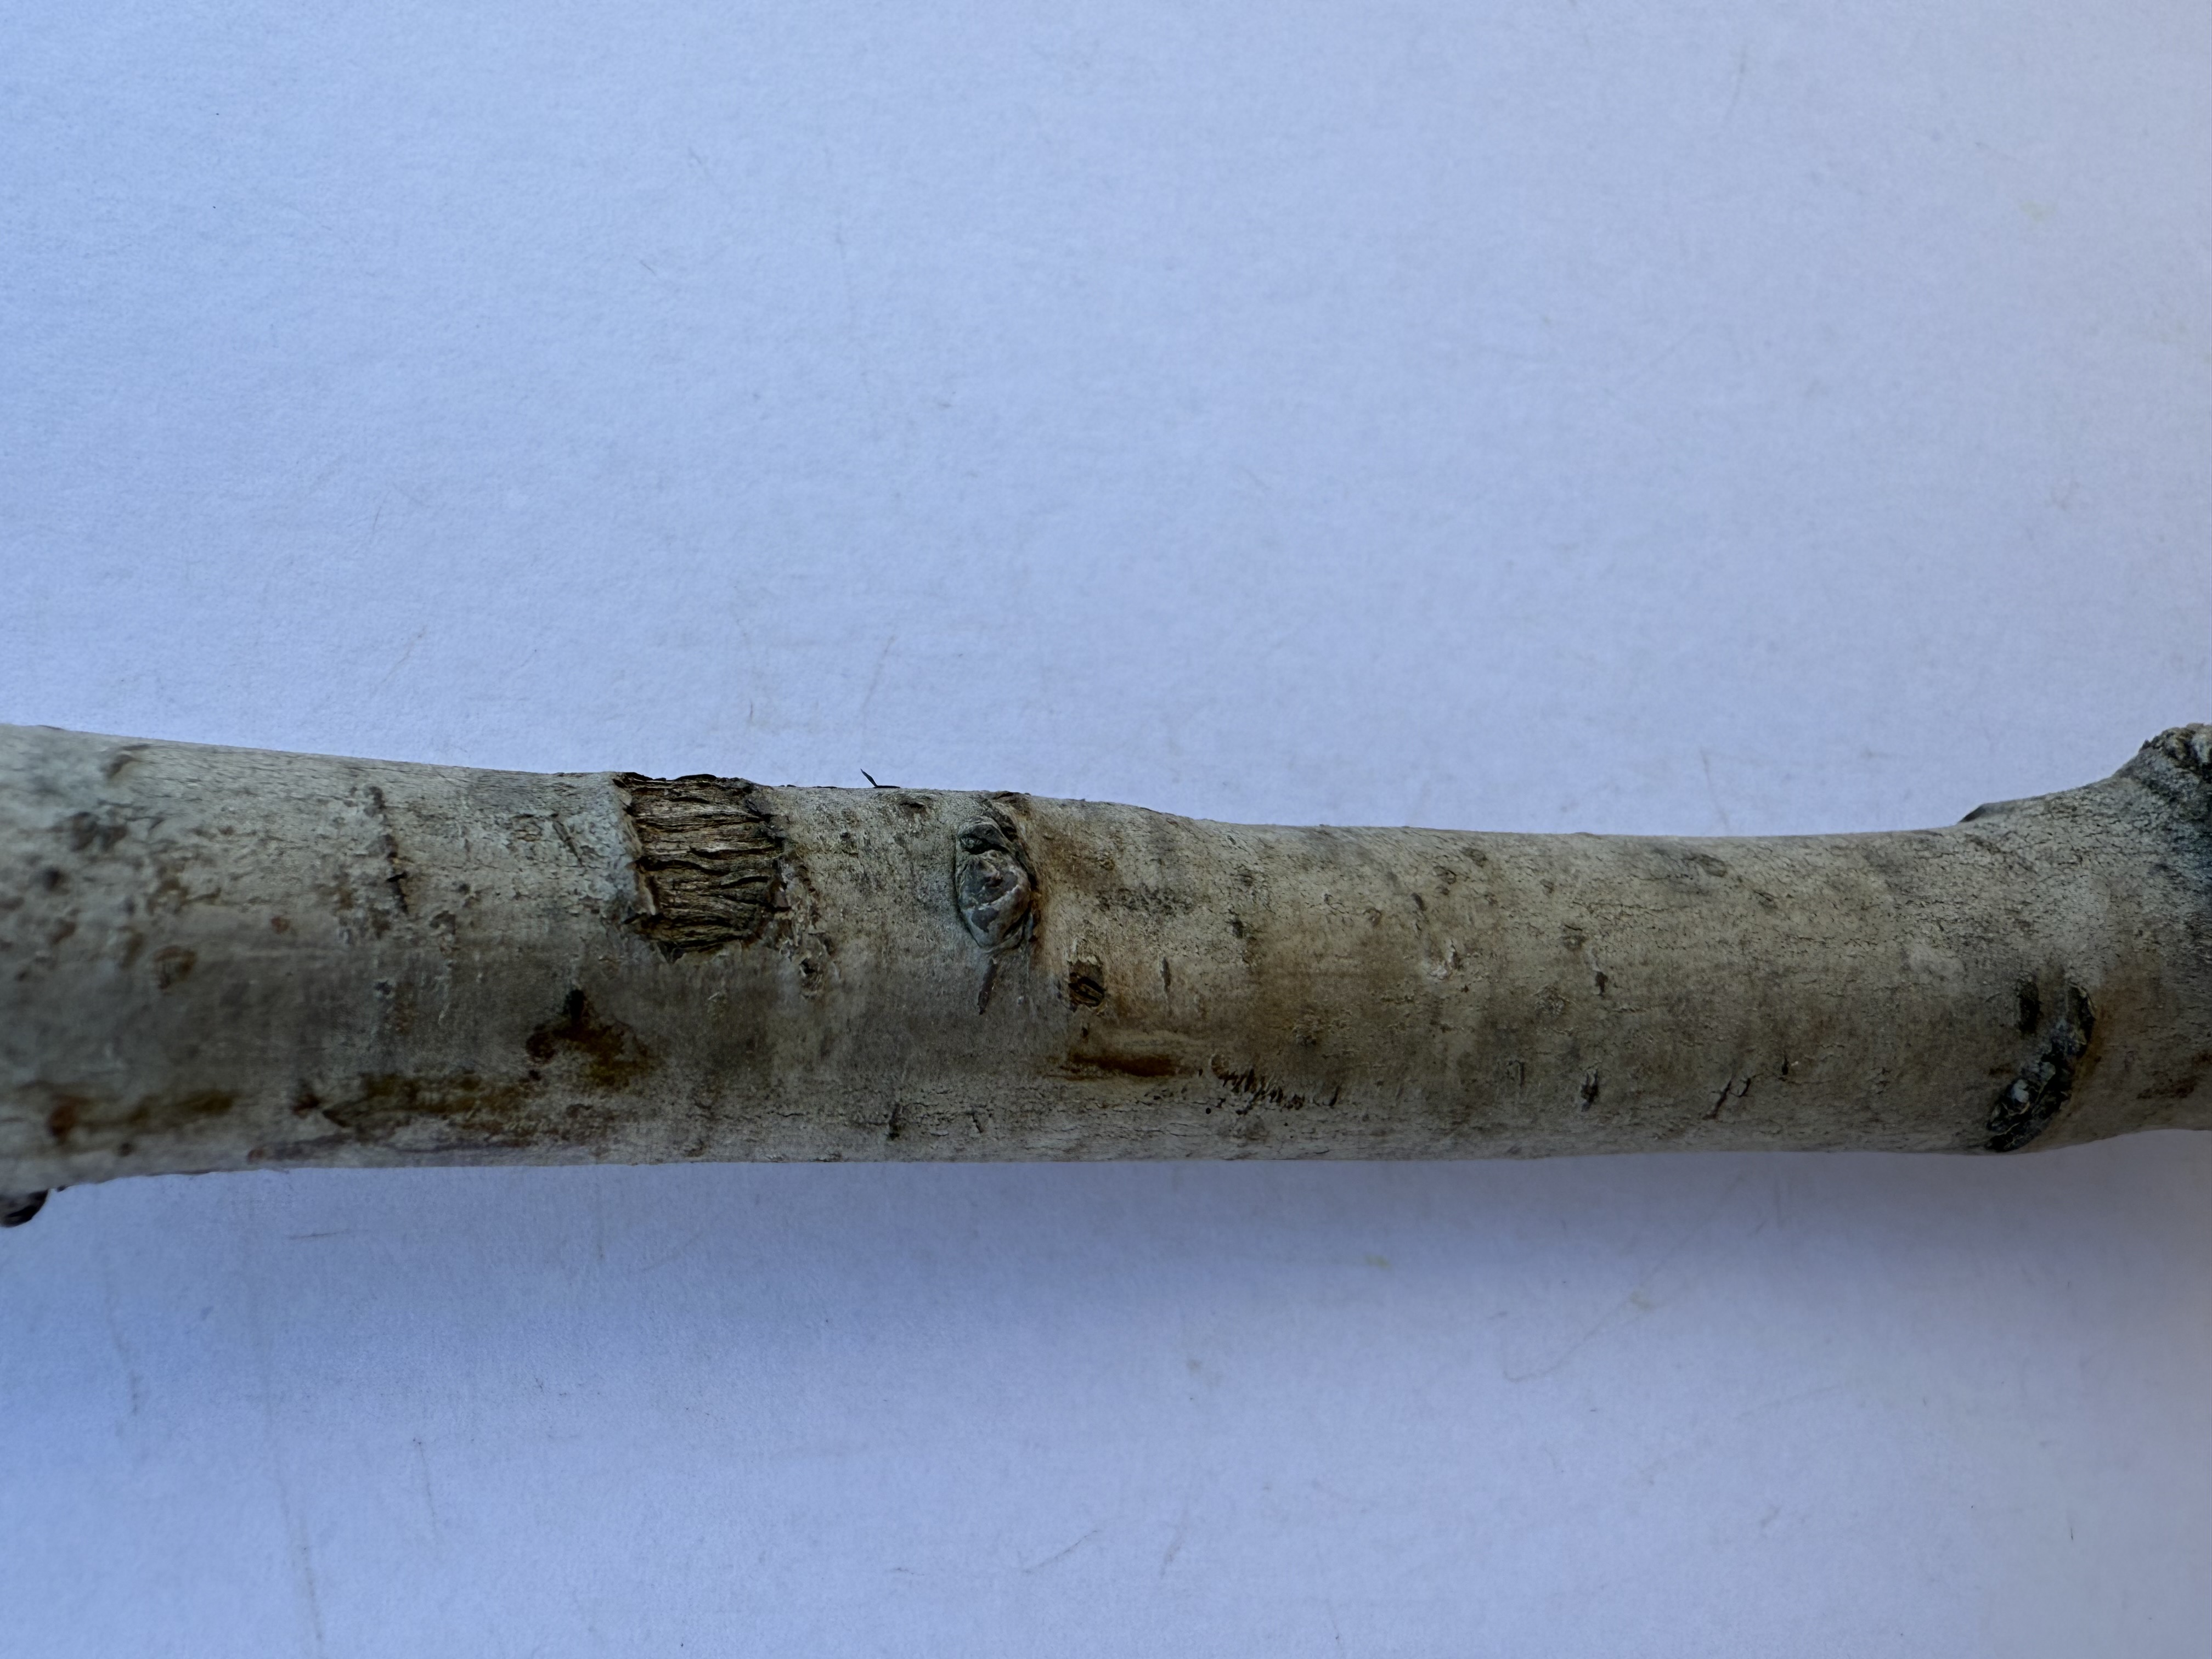
Variety: Kagizman Long Apple